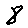
Label: 8